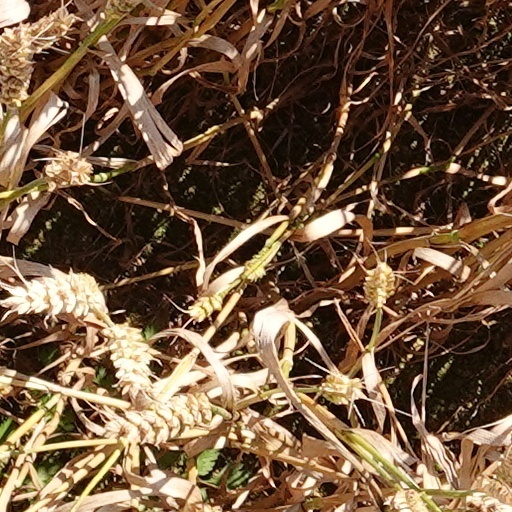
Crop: wheat